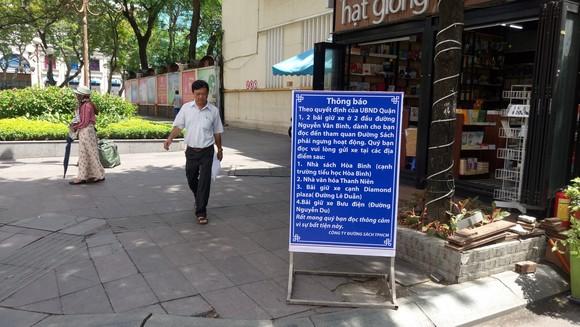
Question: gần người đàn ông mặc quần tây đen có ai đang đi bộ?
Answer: gần ông ấy có một người phụ nữ đang đi bộ